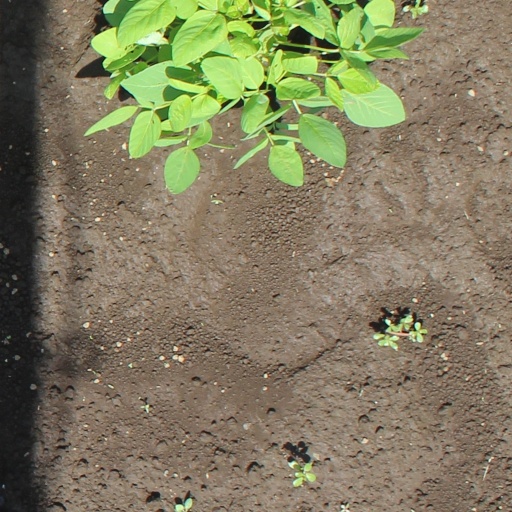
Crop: soybean